Prarthana Fardin Dighi

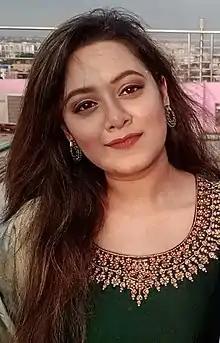
Prarthana Fardin Dighi in 2020

Prarthana Fardin Dighi (popularly known as Dighi) is a Bangladeshi Dhallywood film actress and model. She won the Bangladesh National Film Award for Best Child Artist three times for the films "Kabuliwala" (2006), "Ek Takar Bou" (2008), and "Chachchu Amar Chachchu" (2010). She acted in "", a 2023 Bangladeshi-Indo epic biographical film which follows the life of Sheikh Mujibur Rahman, the first president of Bangladesh and father of the nation, which was directed by Shyam Benegal.